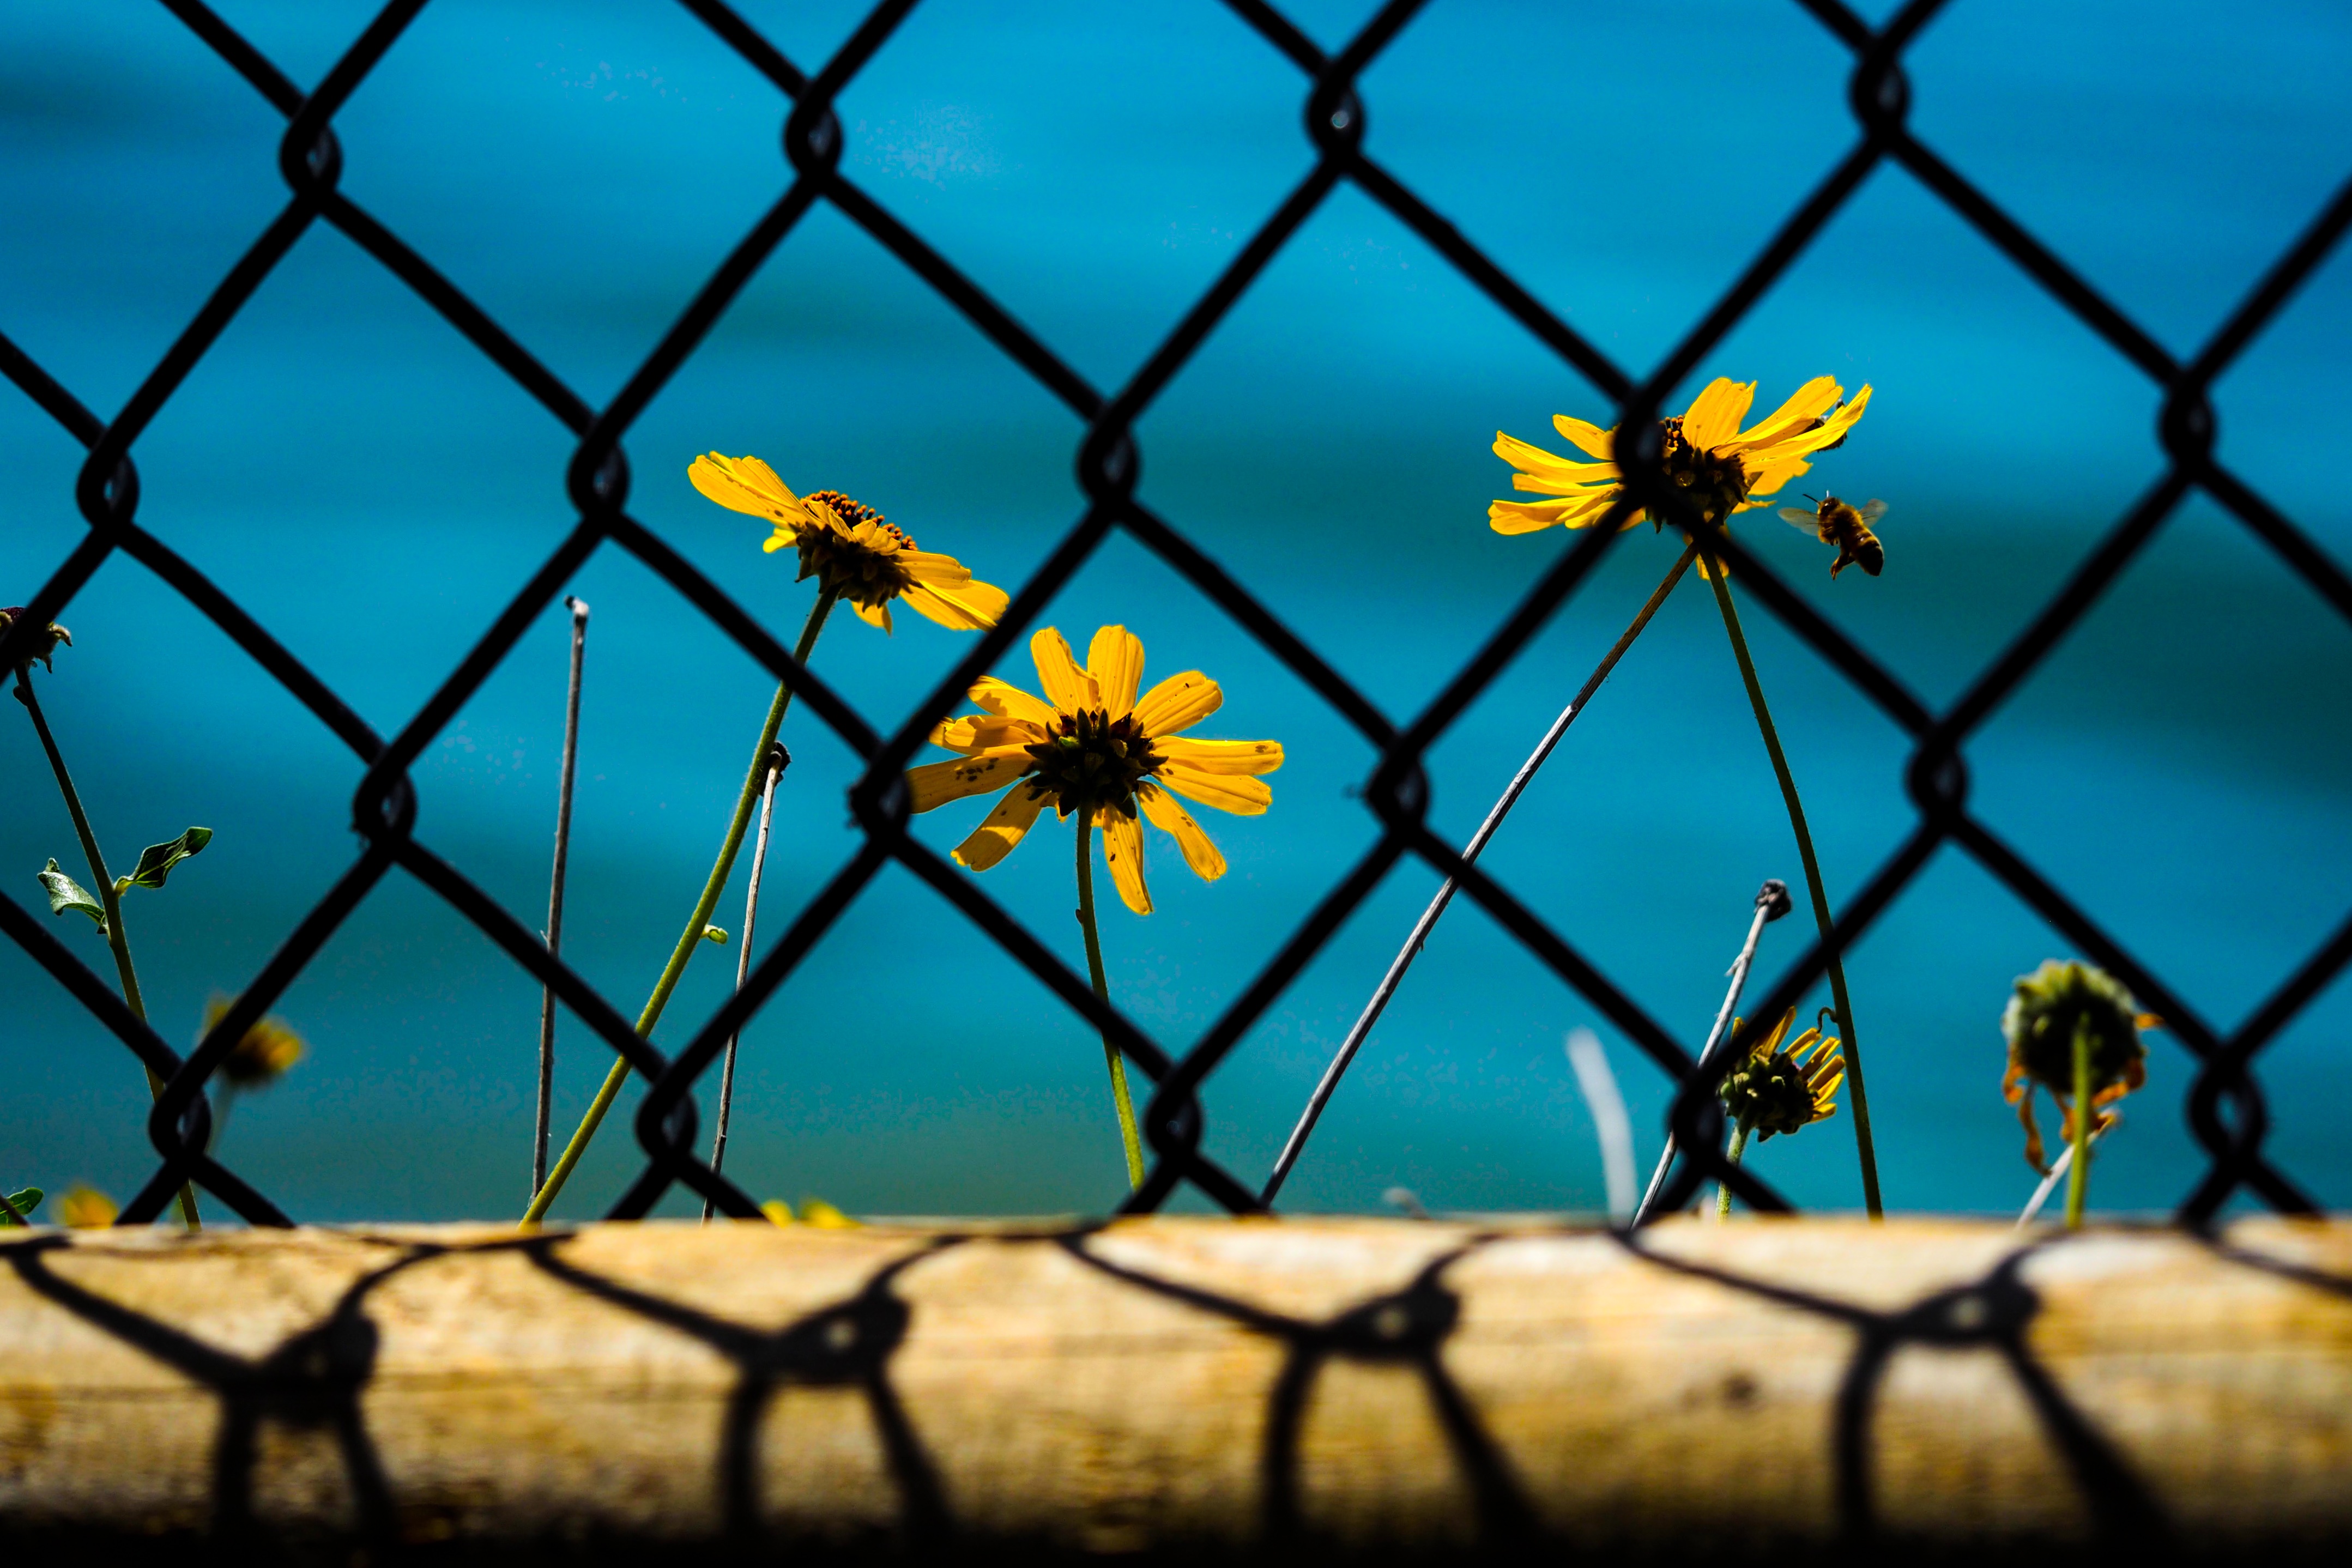
tree, nature, branch, light, fence, plant, sky, sunlight, leaf, flower, green, reflection, color, autumn, blue, yellow, flora, season, close up, macro photography